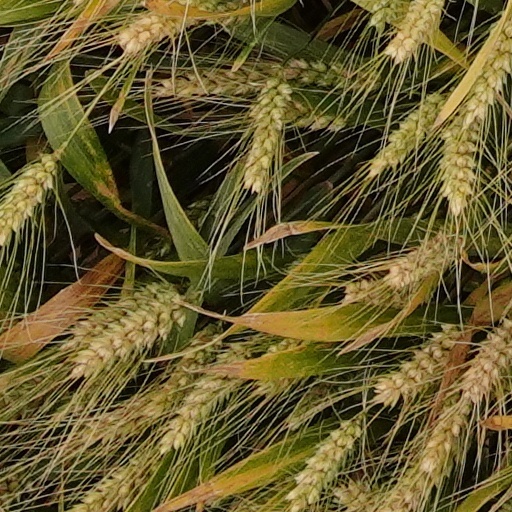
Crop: wheat